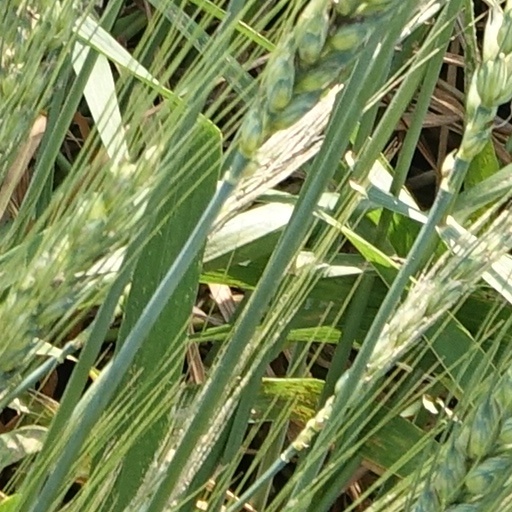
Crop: wheat